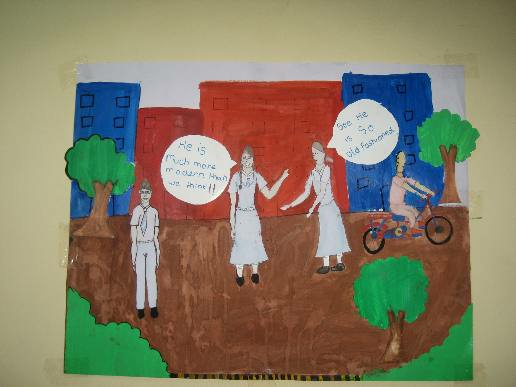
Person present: No